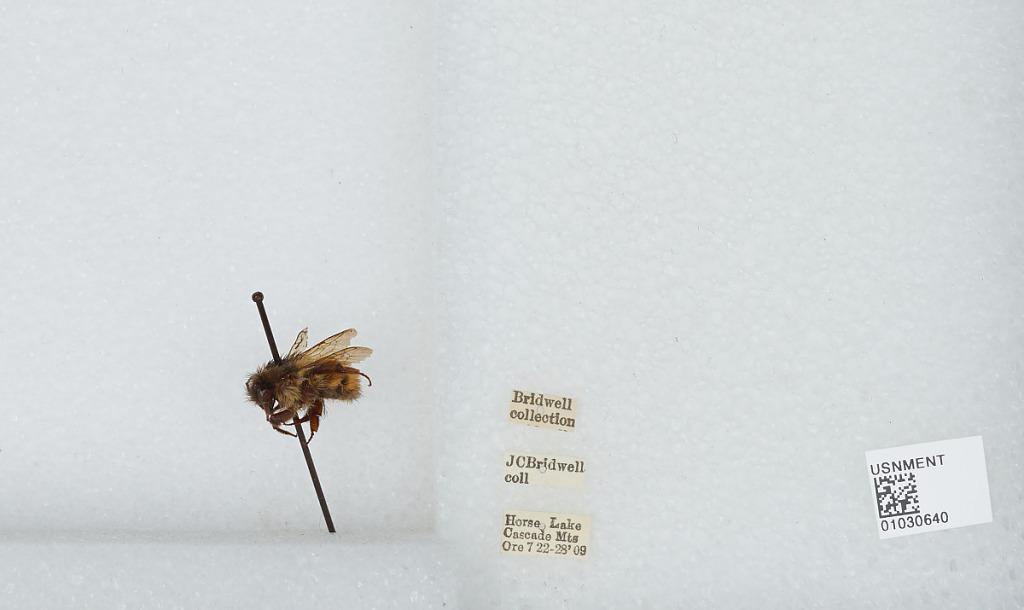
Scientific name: Bombus (Pyrobombus) melanopygus Nylander
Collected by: J. Bridwell
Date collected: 1909-7-22
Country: United States
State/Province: Oregon
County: Lane
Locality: Horse Lake, Cascade Mountains
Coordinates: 44.0003, -121.873